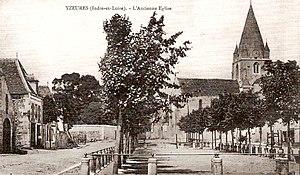
Carte postale de l'ancienne église détruite en 1895
Le pilier d'Yzeures-sur-Creuse est une colonne monumentale antique en calcaire coquillier jurassique dont certains vestiges sont retrouvés dans et à proximité des fondations de l'ancienne église de la commune française d'Yzeures-sur-Creuse en Indre-et-Loire en 1895.
Yzeures-sur-Creuse est une commune française située à l’extrême sud du département d'Indre-et-Loire, en région Centre-Val de Loire.